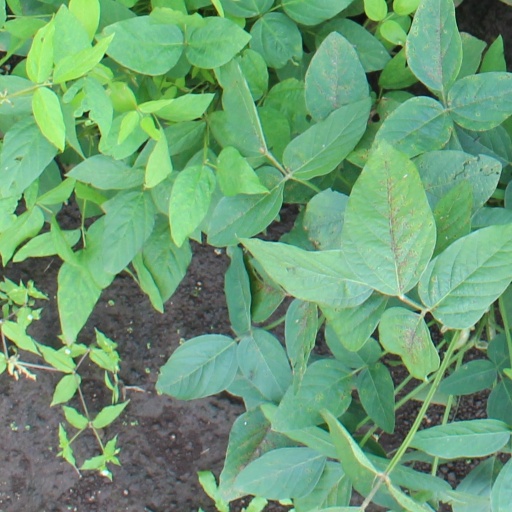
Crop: soybean